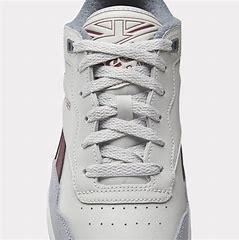
Brand: Reebok
Model: BB 4000 Ii